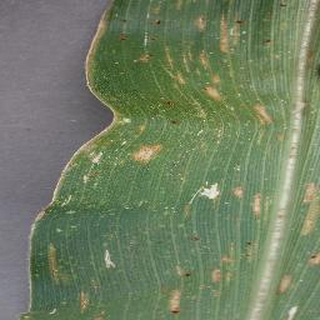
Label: corn_cercospora_leaf_spot